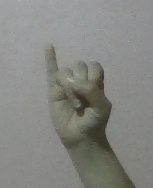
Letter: meem